La Llagonne

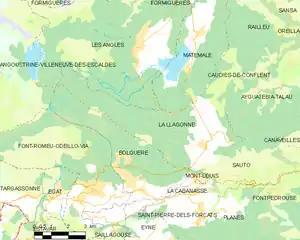
Map of La Llagonne and its surrounding communes

First time skiing in the Pyrénées happened on January 29, 1901 at La Llagonne.